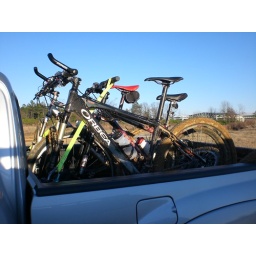
Glad charlie had a truck so the bikes didn't have to ride in the suv